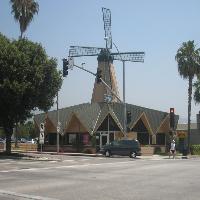
Weather: sun or clear